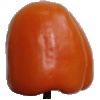
Label: orange_pepper